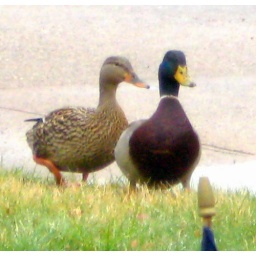
two ducks in my house